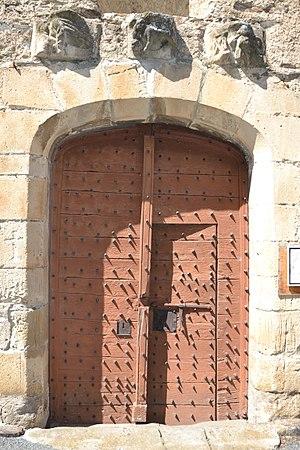
Portail à vanteaux cloutés de l'église Saint-Etienne du Mas-Cabardès
L'église Saint-Étienne est une église située en France sur la commune de Mas-Cabardès, dans le département de l'Aude en région Languedoc-Roussillon.